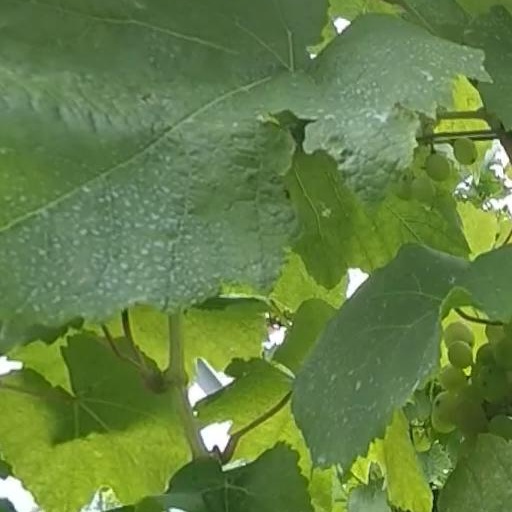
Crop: grape